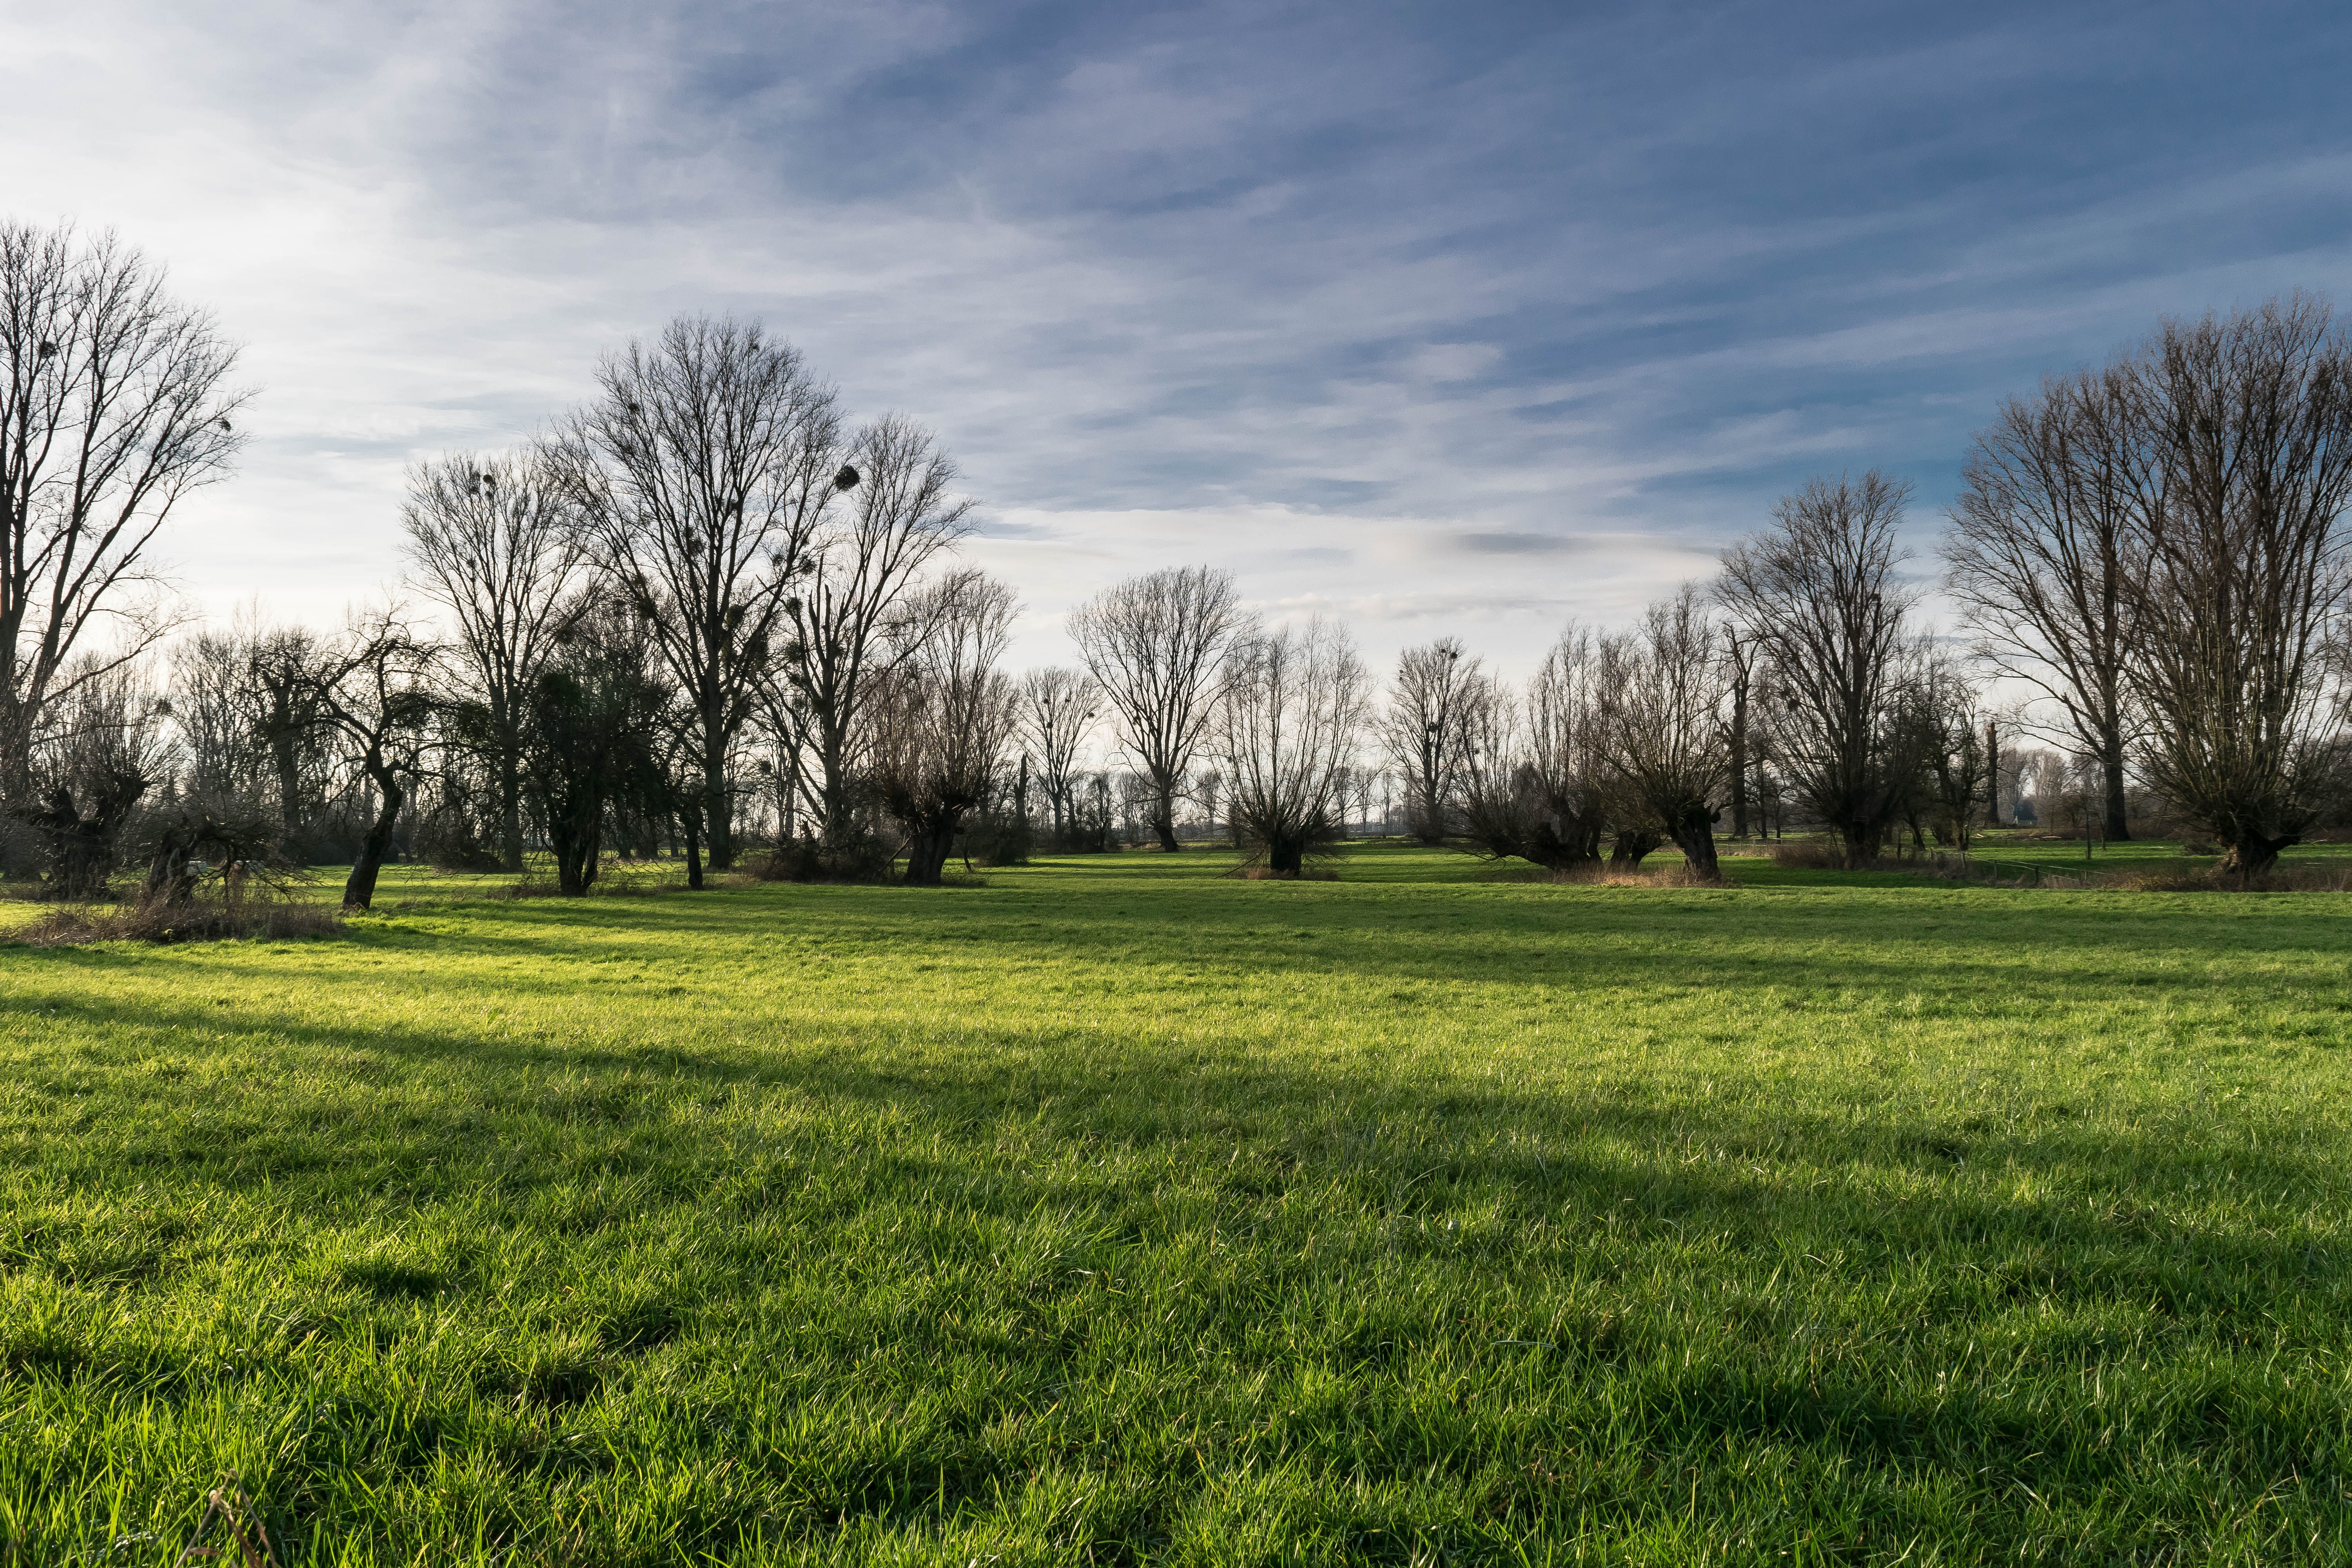
landscape, tree, nature, grass, marsh, cloud, plant, sky, field, farm, lawn, meadow, prairie, sunlight, hill, green, flood, pasture, plain, grassland, woodland, habitat, mood, rural area, nature reserve, swampy, k mpe, urdenbacher champion, natural environment, grass family, woody plant